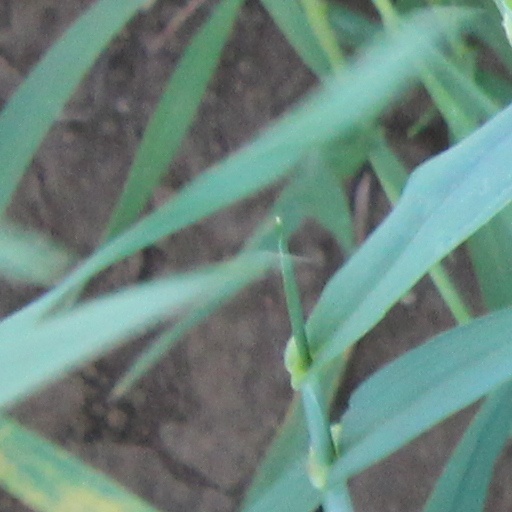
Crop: wheat